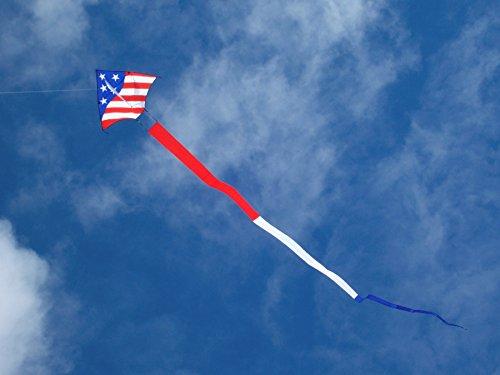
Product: In the Breeze Patriot Delta Kite with Tail
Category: Toys & Games | Sports & Outdoor Play | Kites & Wind Spinners | Kites
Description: Easy to fly in winds ranging from 6-18 MPH.
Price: $8.48